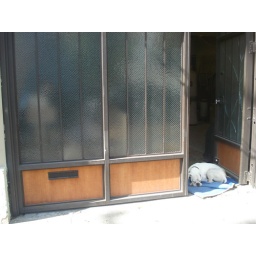
May 17th - best seat in the house